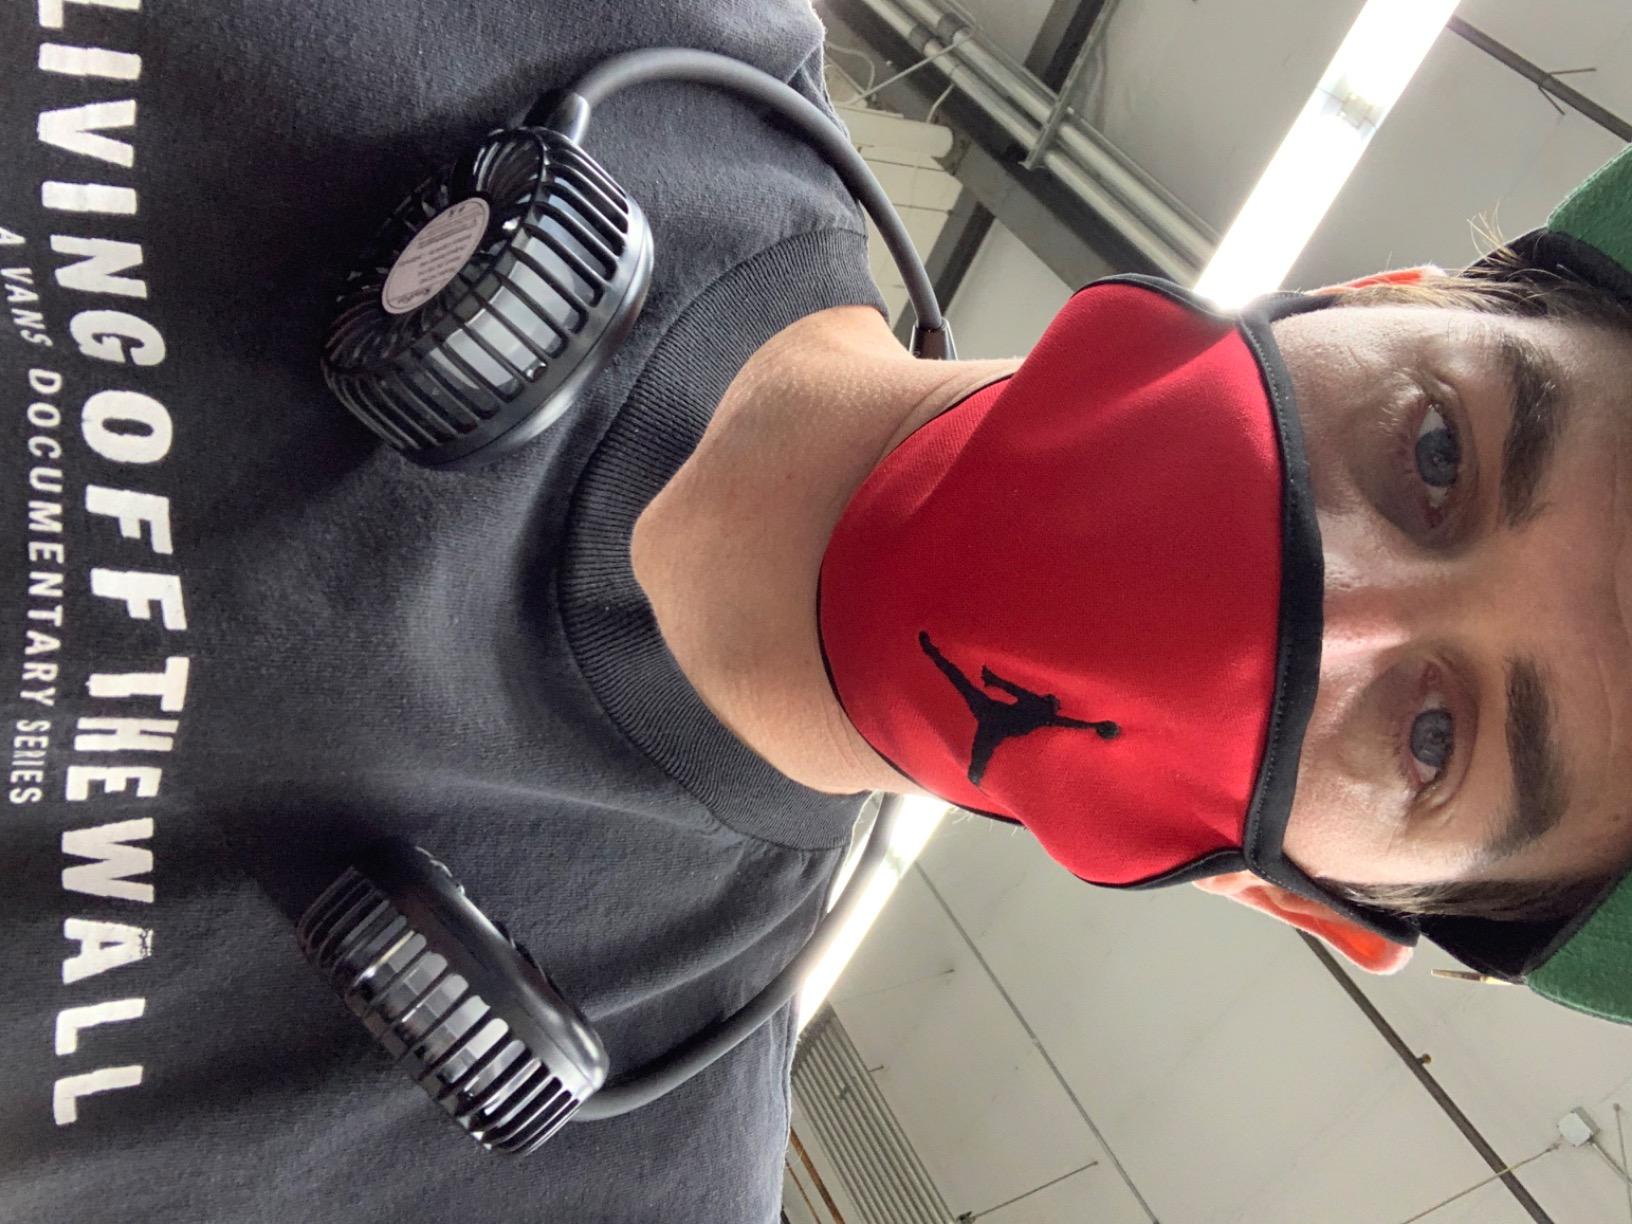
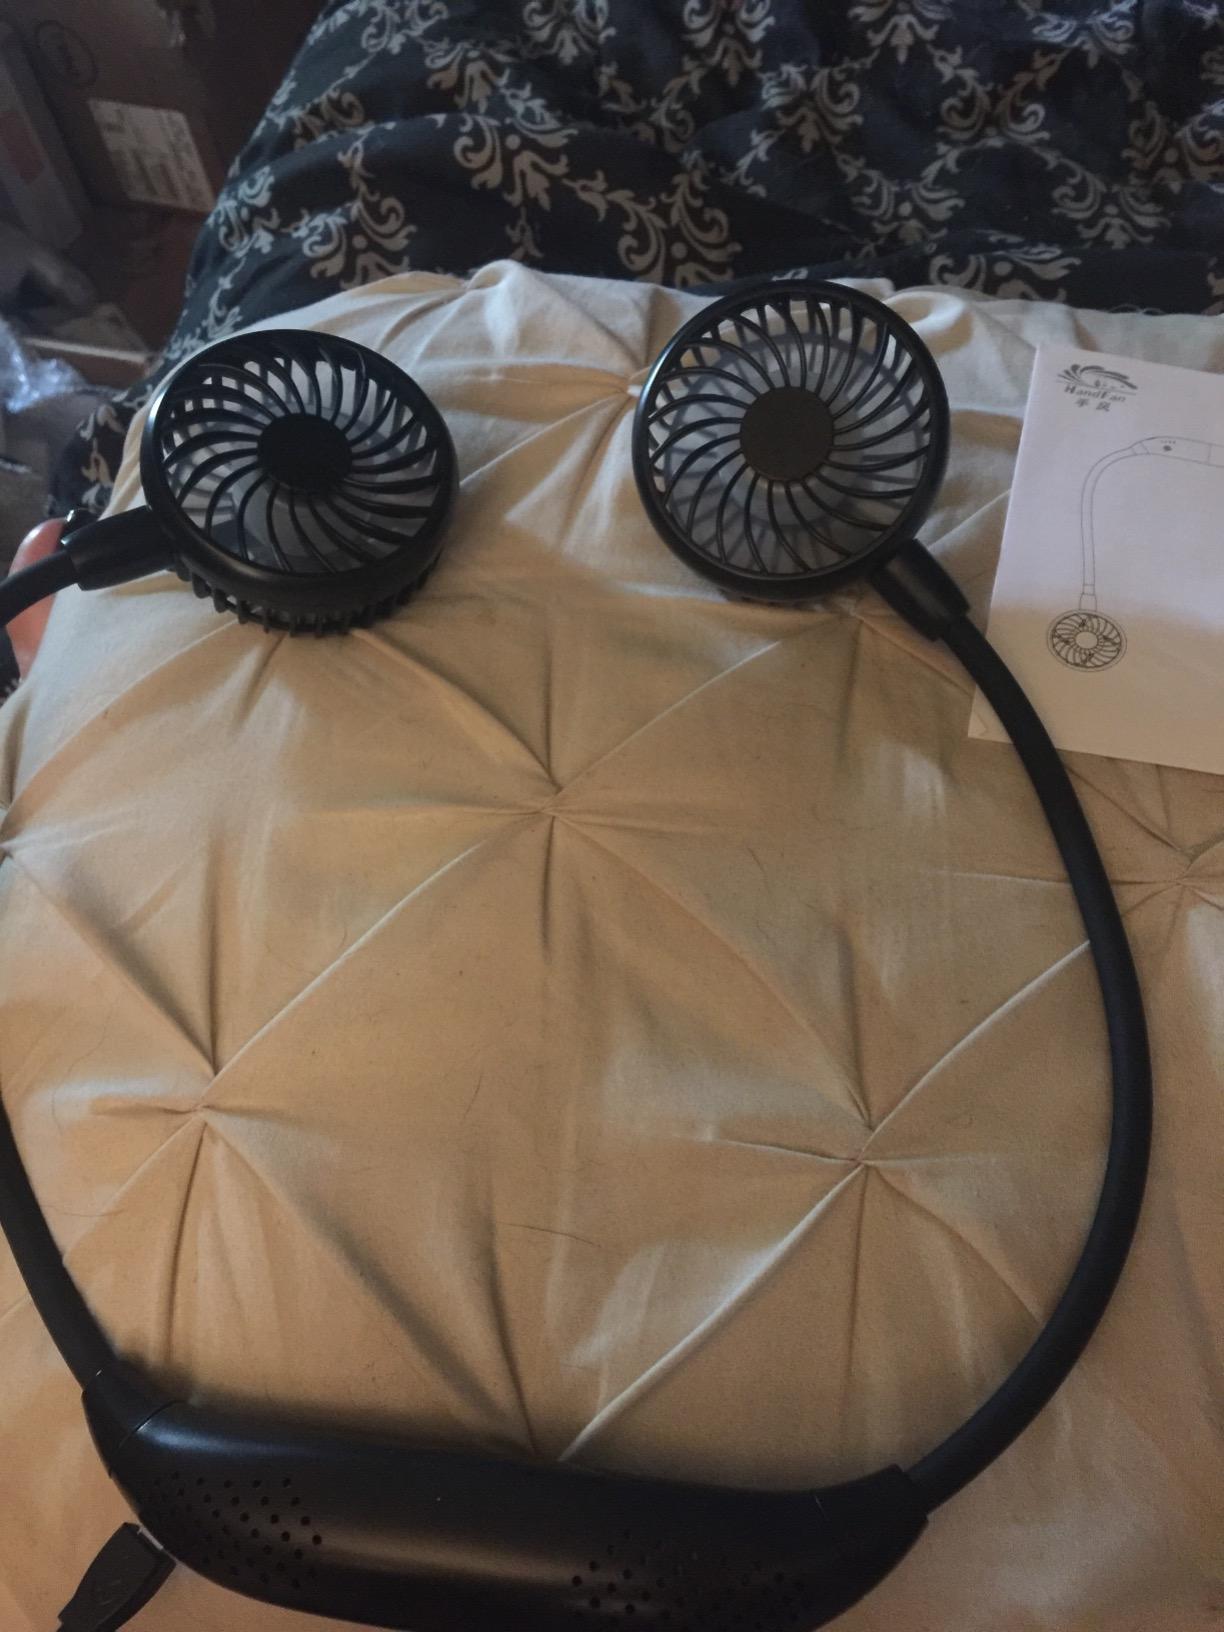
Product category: fan
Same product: yes